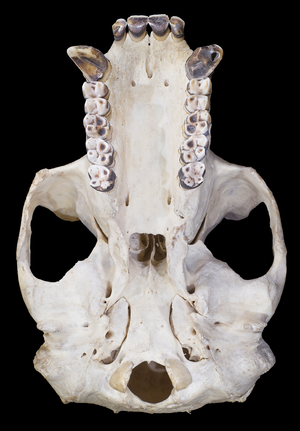
Gorille de l'ouest Gorilla gorilla (Savage, 1847) - Mâle - Différentes vues du même spécimen) Localité